Prosperous, County Kildare

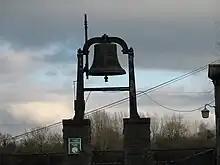
The Church Bell

Ballynafagh Church, a Church of Ireland building to the north of Prosperous, was in use 1831 to 1959.